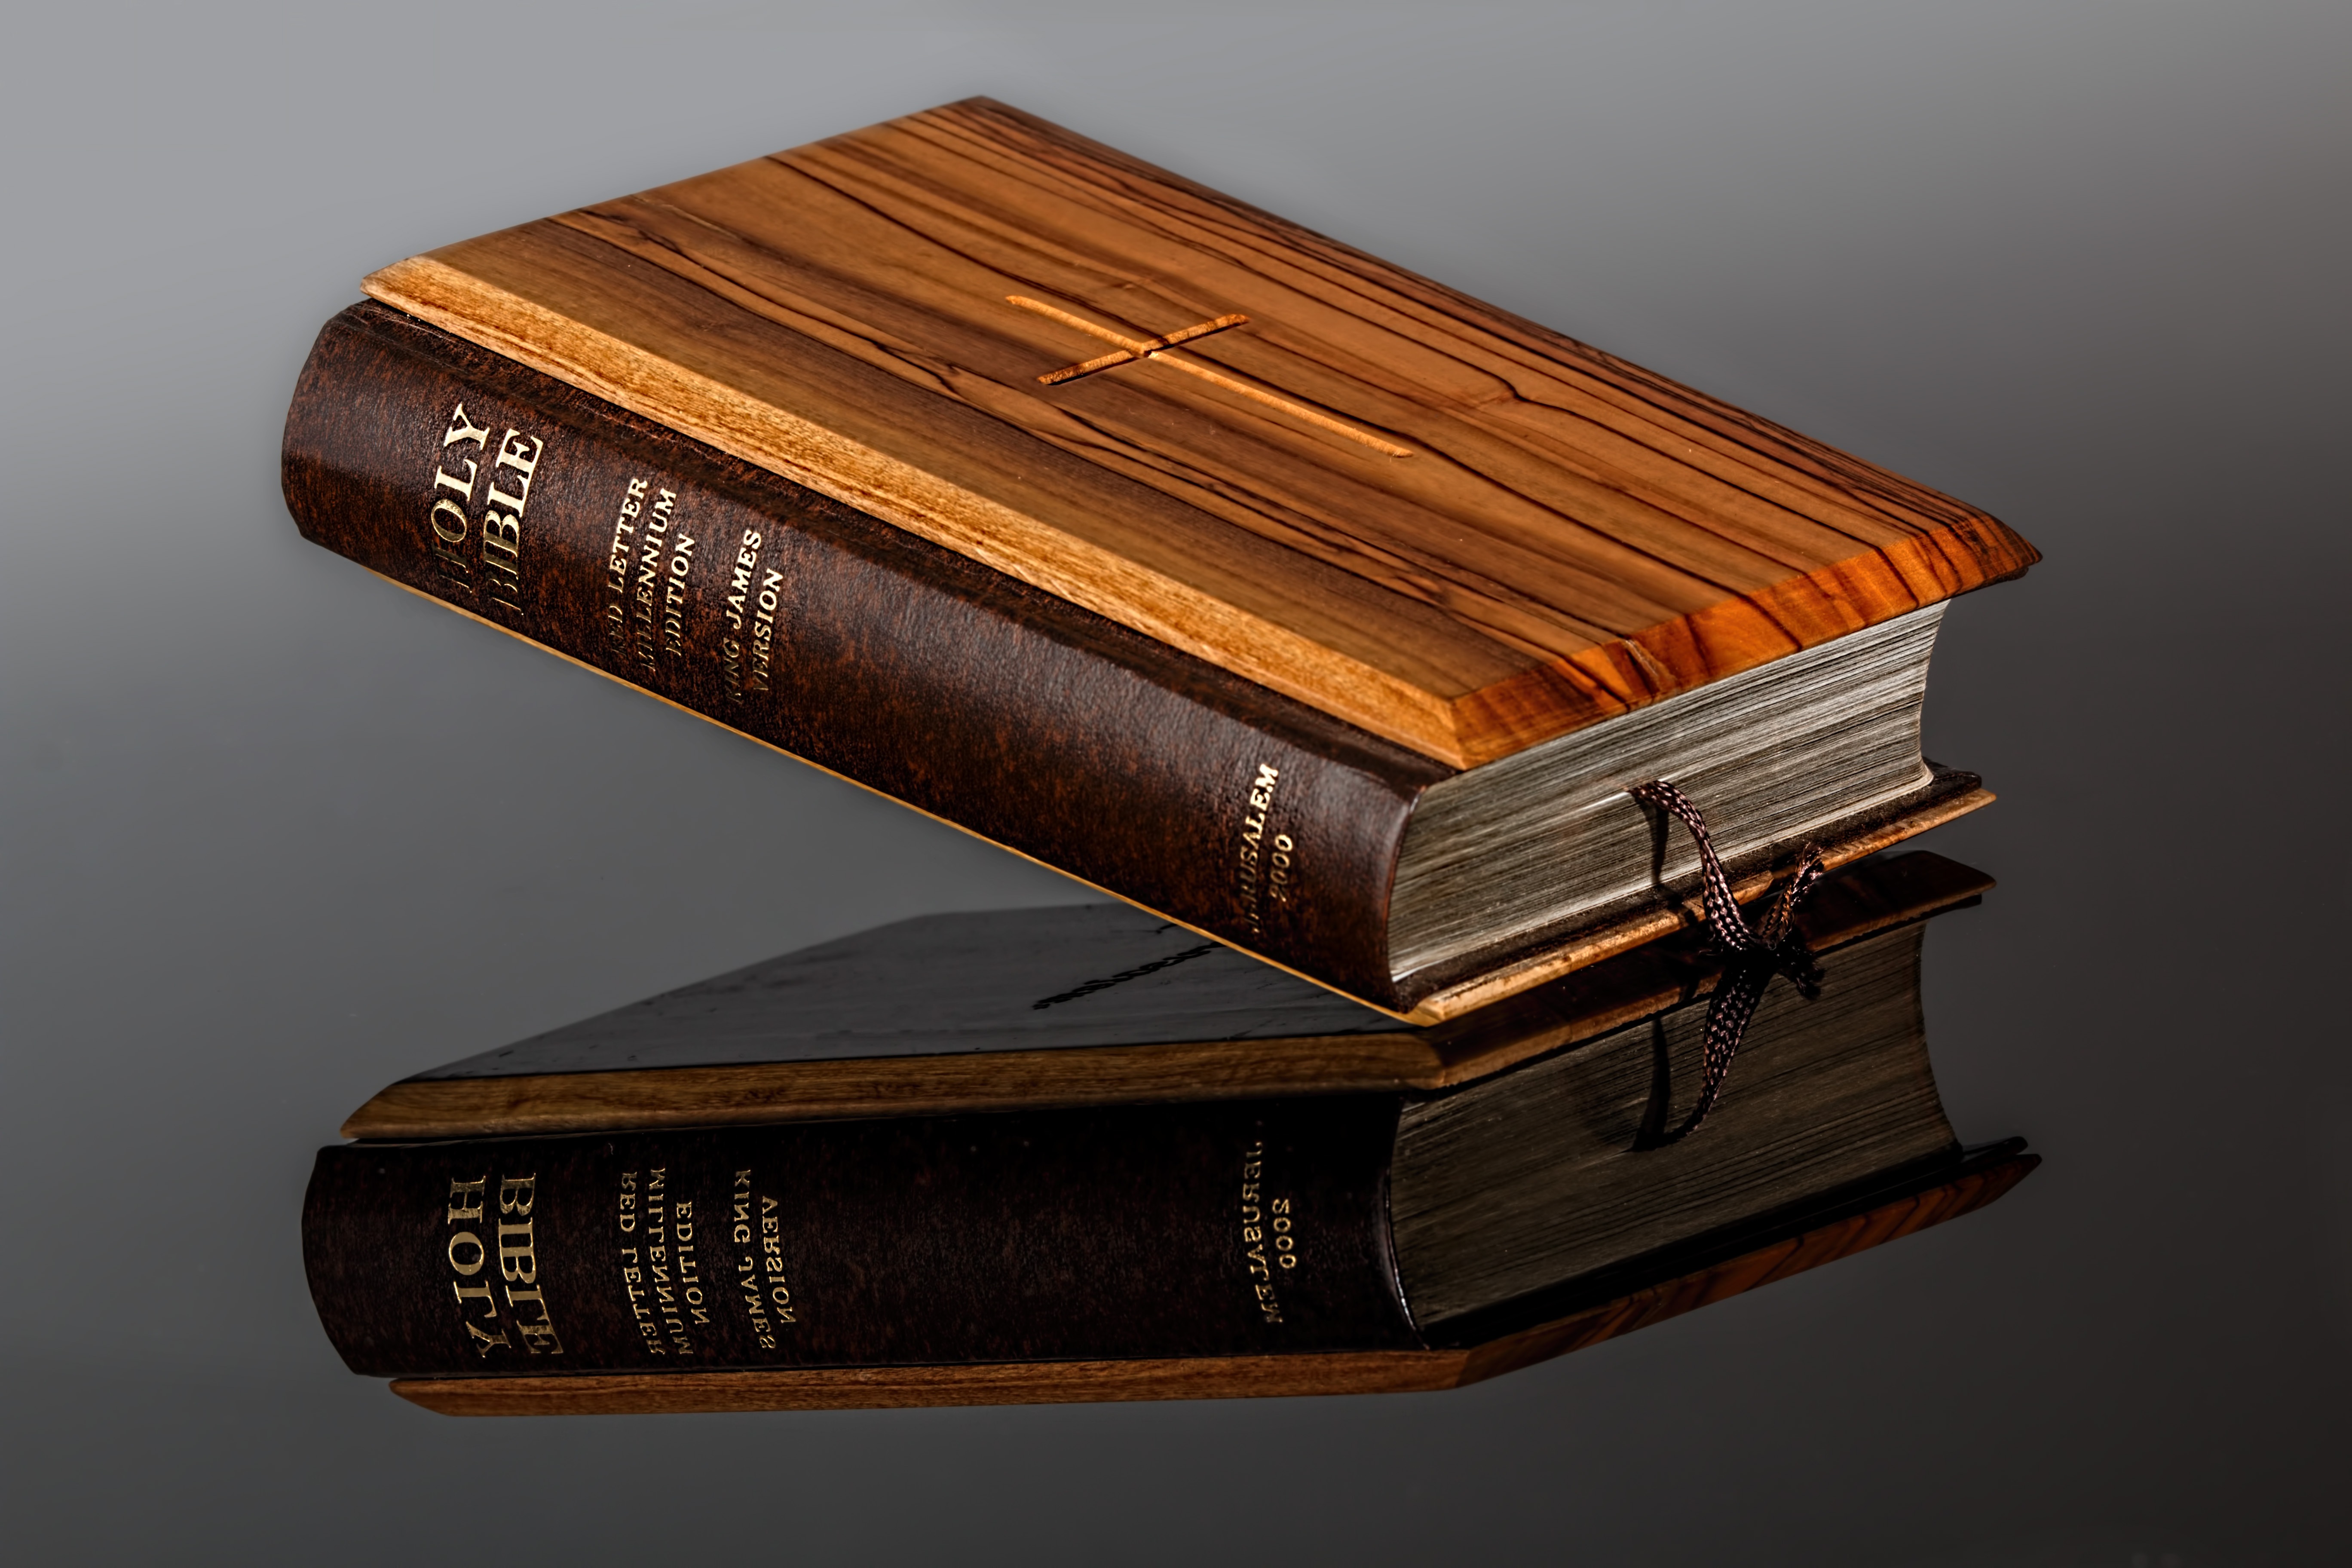
wood, religion, box, bible, spiritual, pray, scripture, religious, faith, prayer, holy, gospel, testament